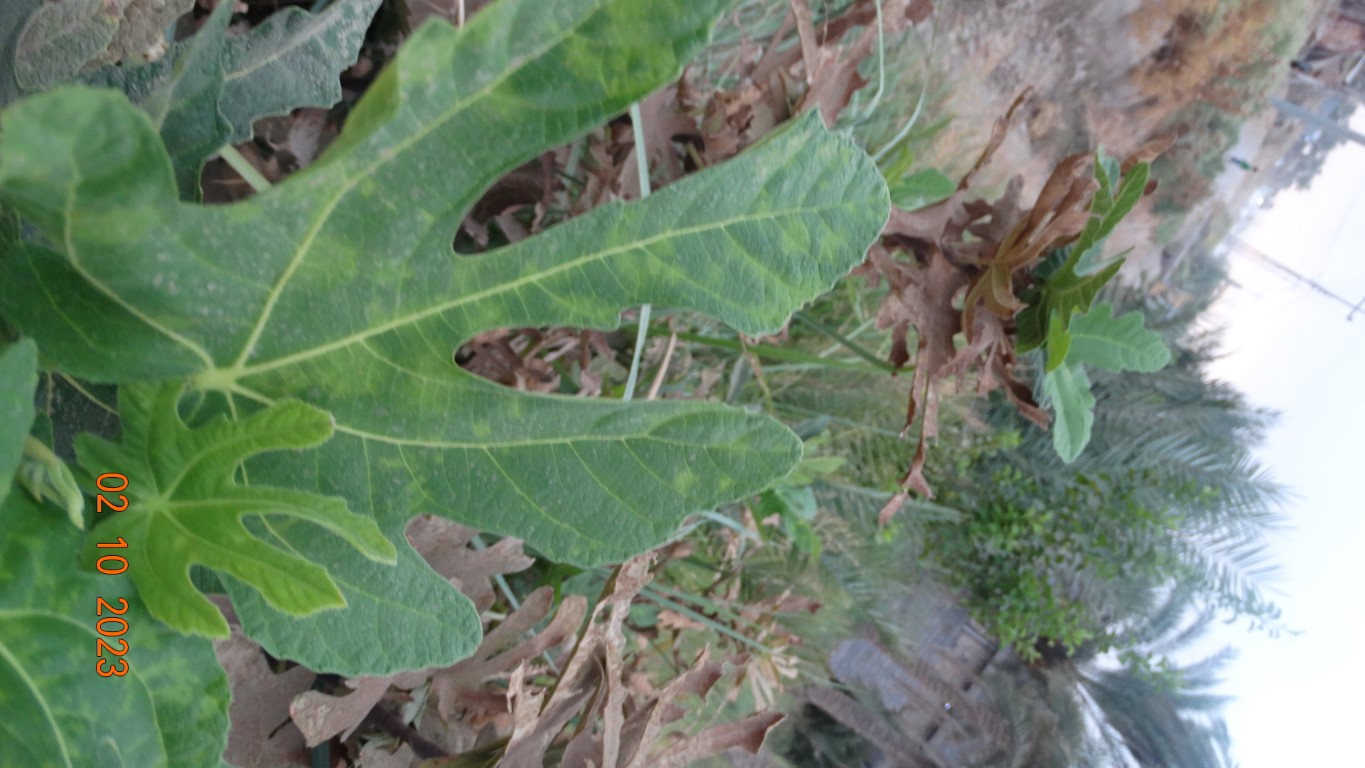
Label: healthy